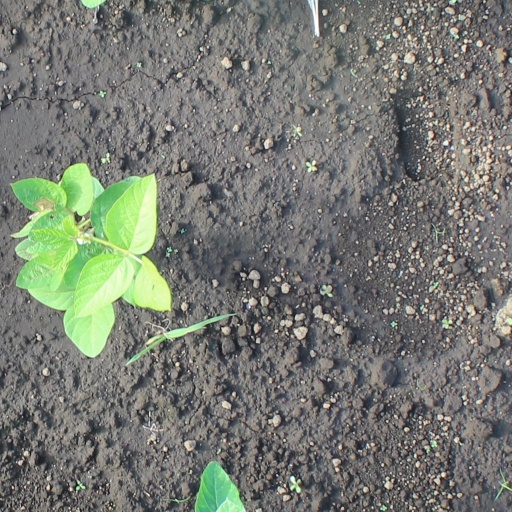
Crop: soybean